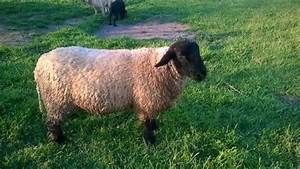
Label: pecora